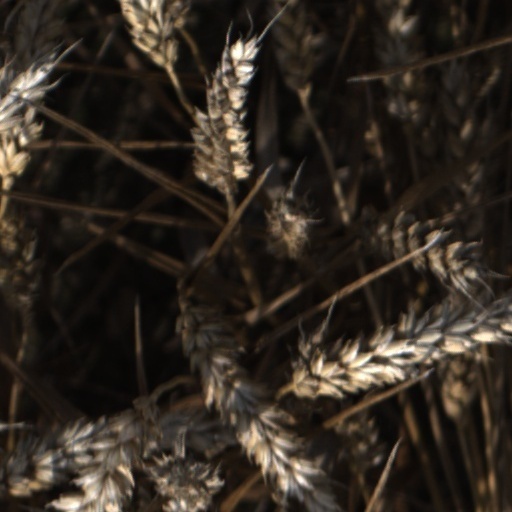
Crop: wheat